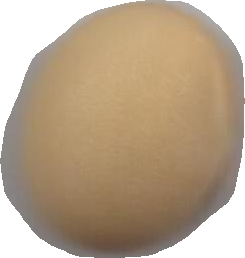
Variety: Dega